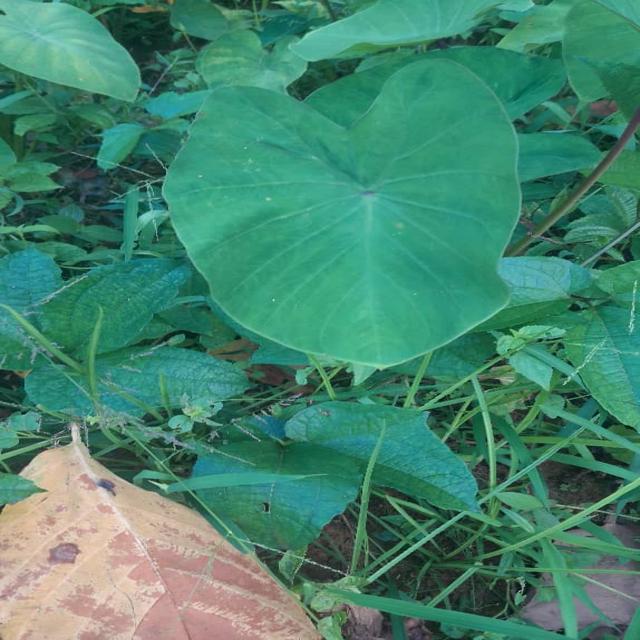
Label: Healthy